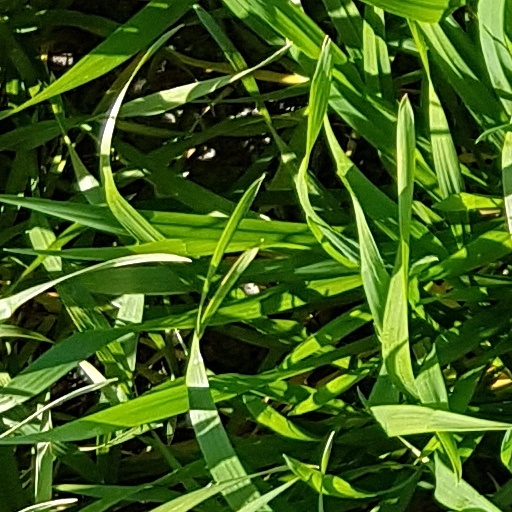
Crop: wheat